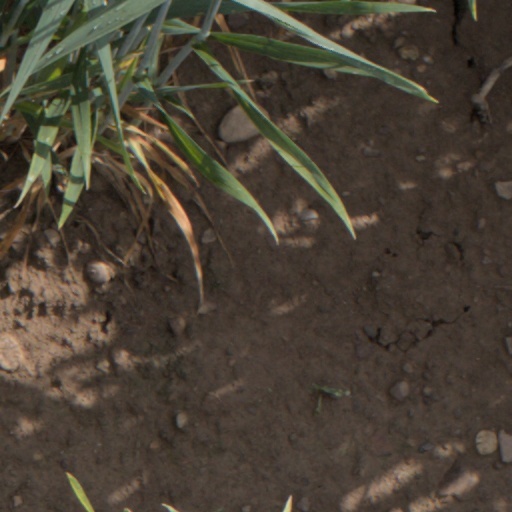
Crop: wheat